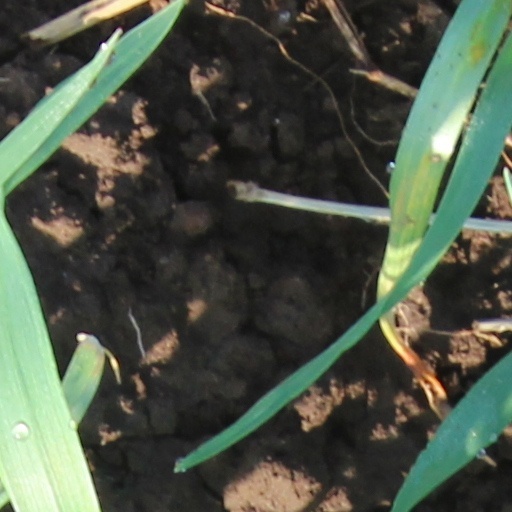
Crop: wheat